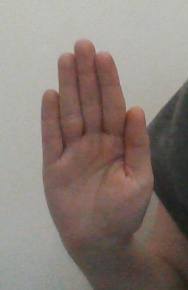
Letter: seen